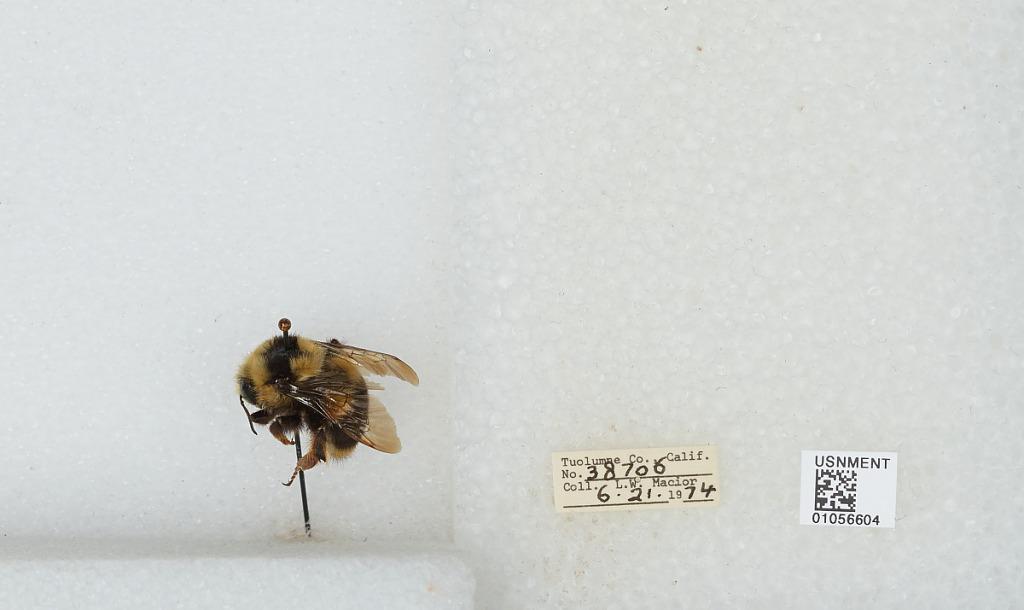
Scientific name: Bombus bifarius nearcticus
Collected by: L. Macior
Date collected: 1974-6-21
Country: United States
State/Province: California
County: Tuolumne
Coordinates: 38.02, -119.94